Donatello

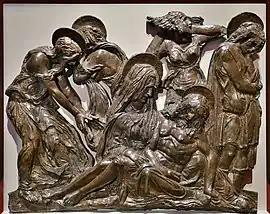
"Lamentation over the Dead Christ", the possible trial cast for the Siena Cathedral doors. Victoria and Albert Museum

Donatello became famous for his reliefs, especially his development of a very "low" or shallow relief style, called "stiacciato" (literally "flattened-out"), where all parts of the relief are low. This contrasted with the developing technique of other sculptors who included very high and low relief in the same composition, with Ghiberti's "Gates of Paradise" doors (1424-1451) for the Florence Baptistery a leading example.